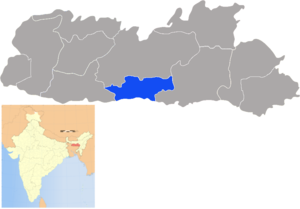
Le district des South West Khasi Hills est un district de l'état du Meghalaya, en Inde.